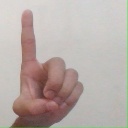
अक्षर: ड